Metamorphosis in the Slaughterhouse

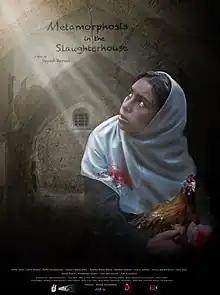
The official poster of Metamorphosis in the Slaughterhouse

Metamorphosis in the Slaughterhouse is a 2021 Iranian thriller-drama film directed by Javad Daraei about of a girl named Shadi whose parents have been accused of murder. It won the Special Legacy Award and Bumblebee Award (AGAINST ALL ODDS) at the event in the Bare Bones film festival